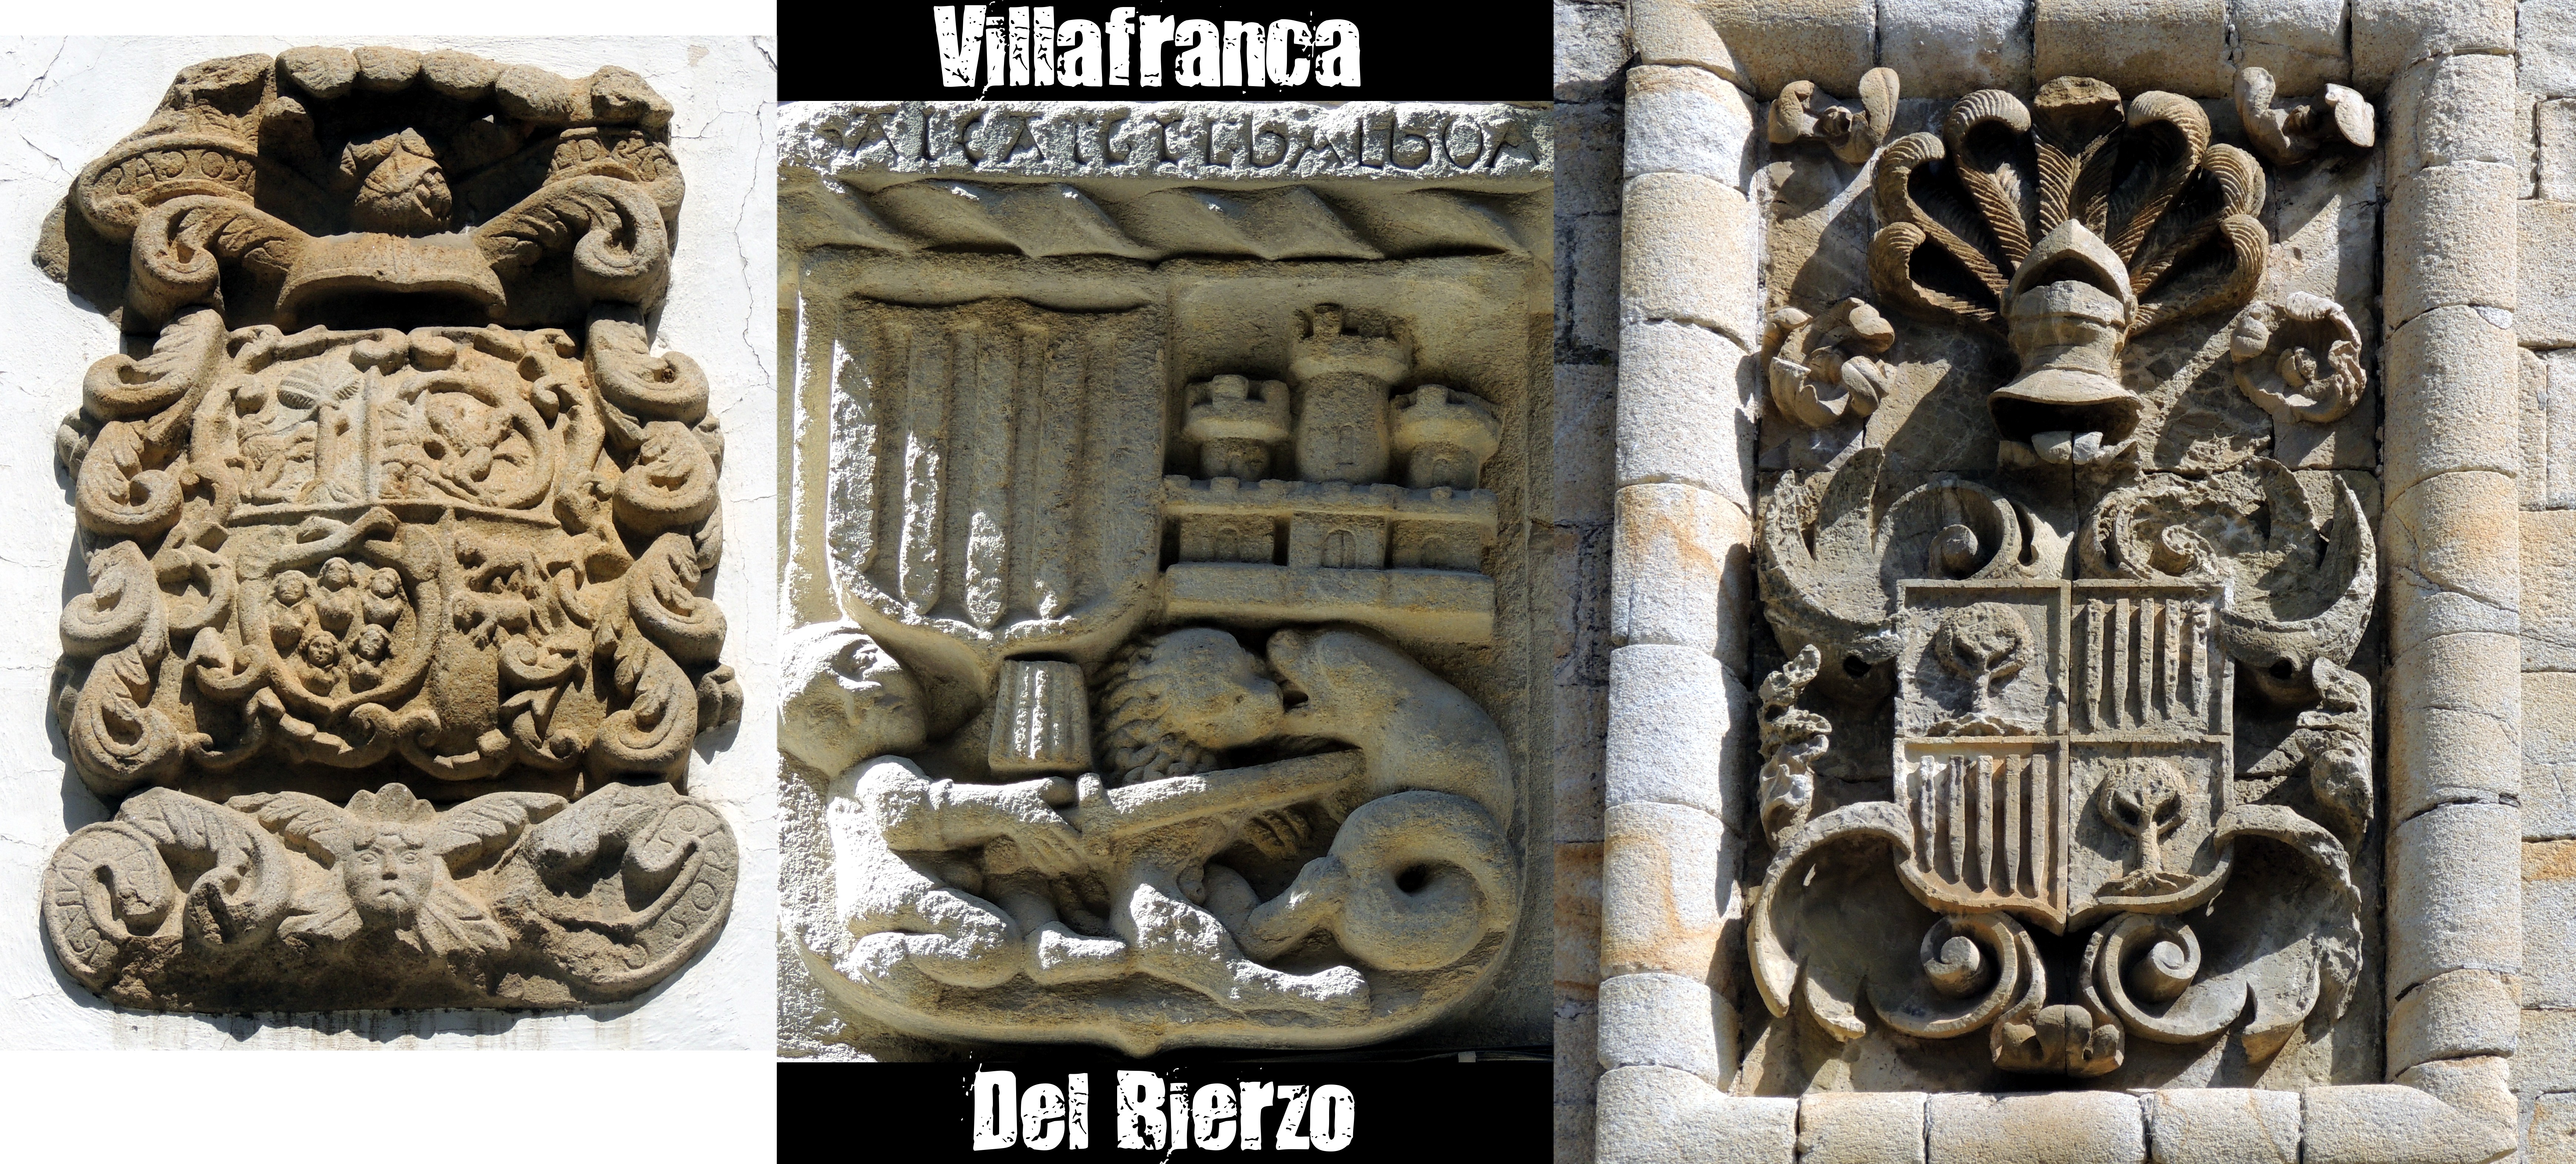
wood, stone, sculpture, art, escultura, piedra, heraldica, carving, pedra, relief, blason, escudos, stone carving, tiki